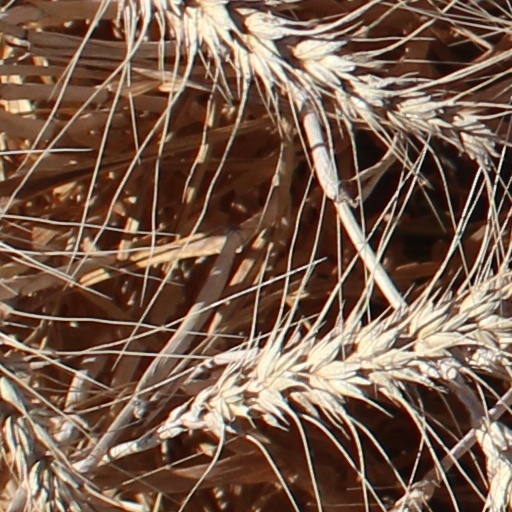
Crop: wheat